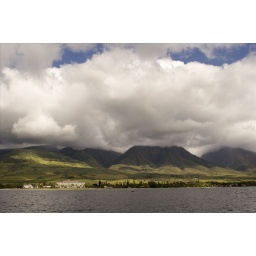
the town of lahaina from the ocean under the cover of clouds